Tota Weds Maina

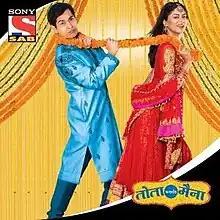
Inter-title of Tota Weds Maina

Tota Weds Maina is an Indian Comedy-Drama television show, which premiered on 14 January 2013 and was broadcast on SAB TV. The show starred Gaurav Gera and Kavita Kaushik.